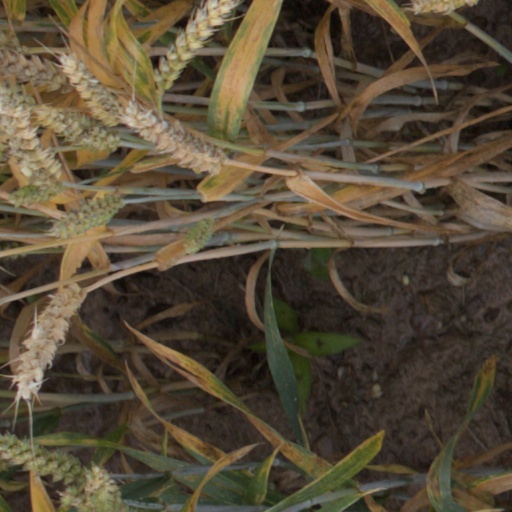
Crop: wheat